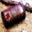
Label: can